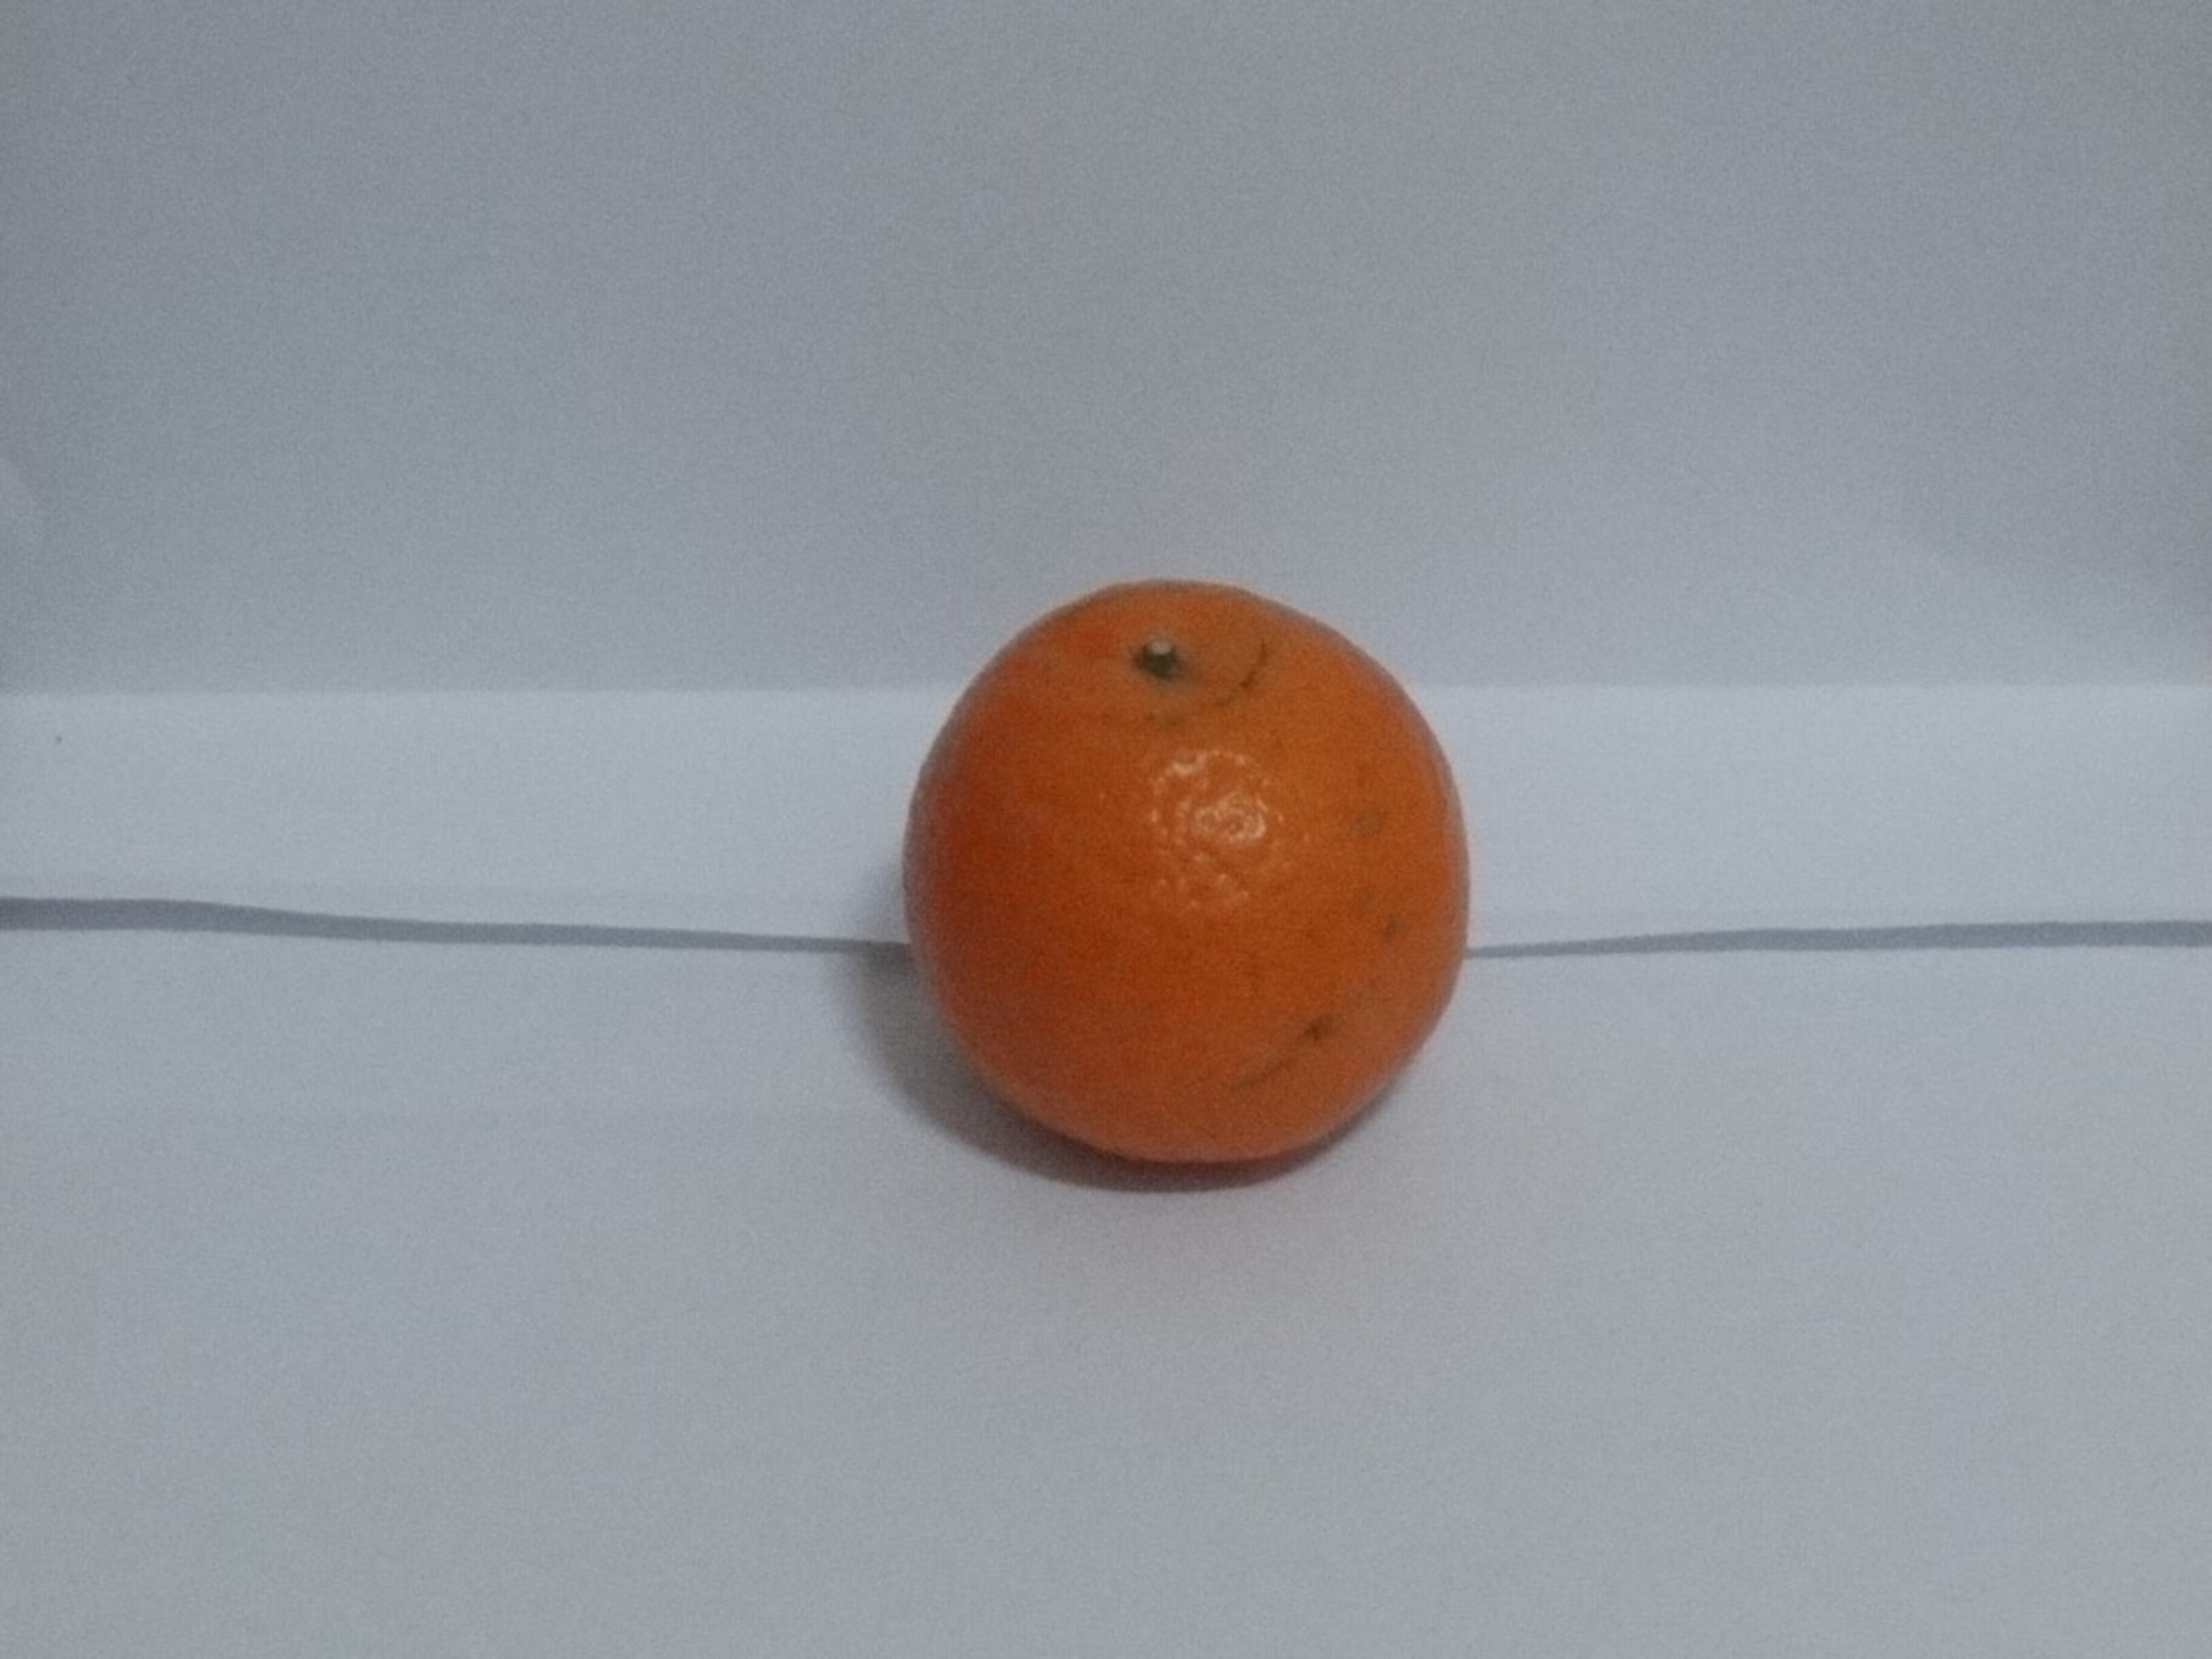
Citrus fruit variety: tankan